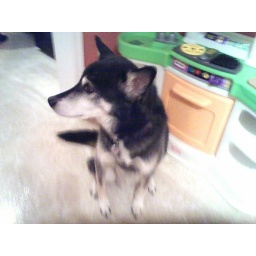
Sport sitting by the girls' kitchen spring '06